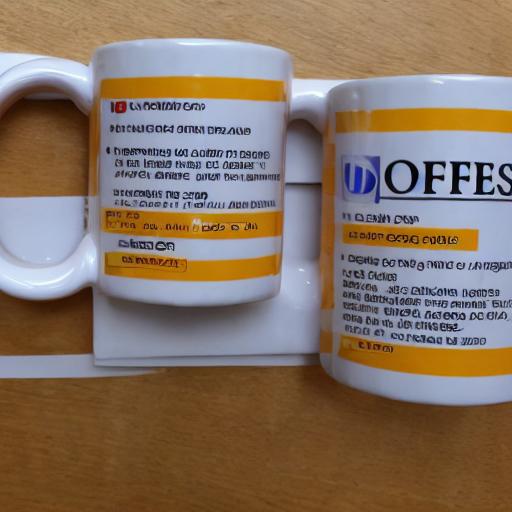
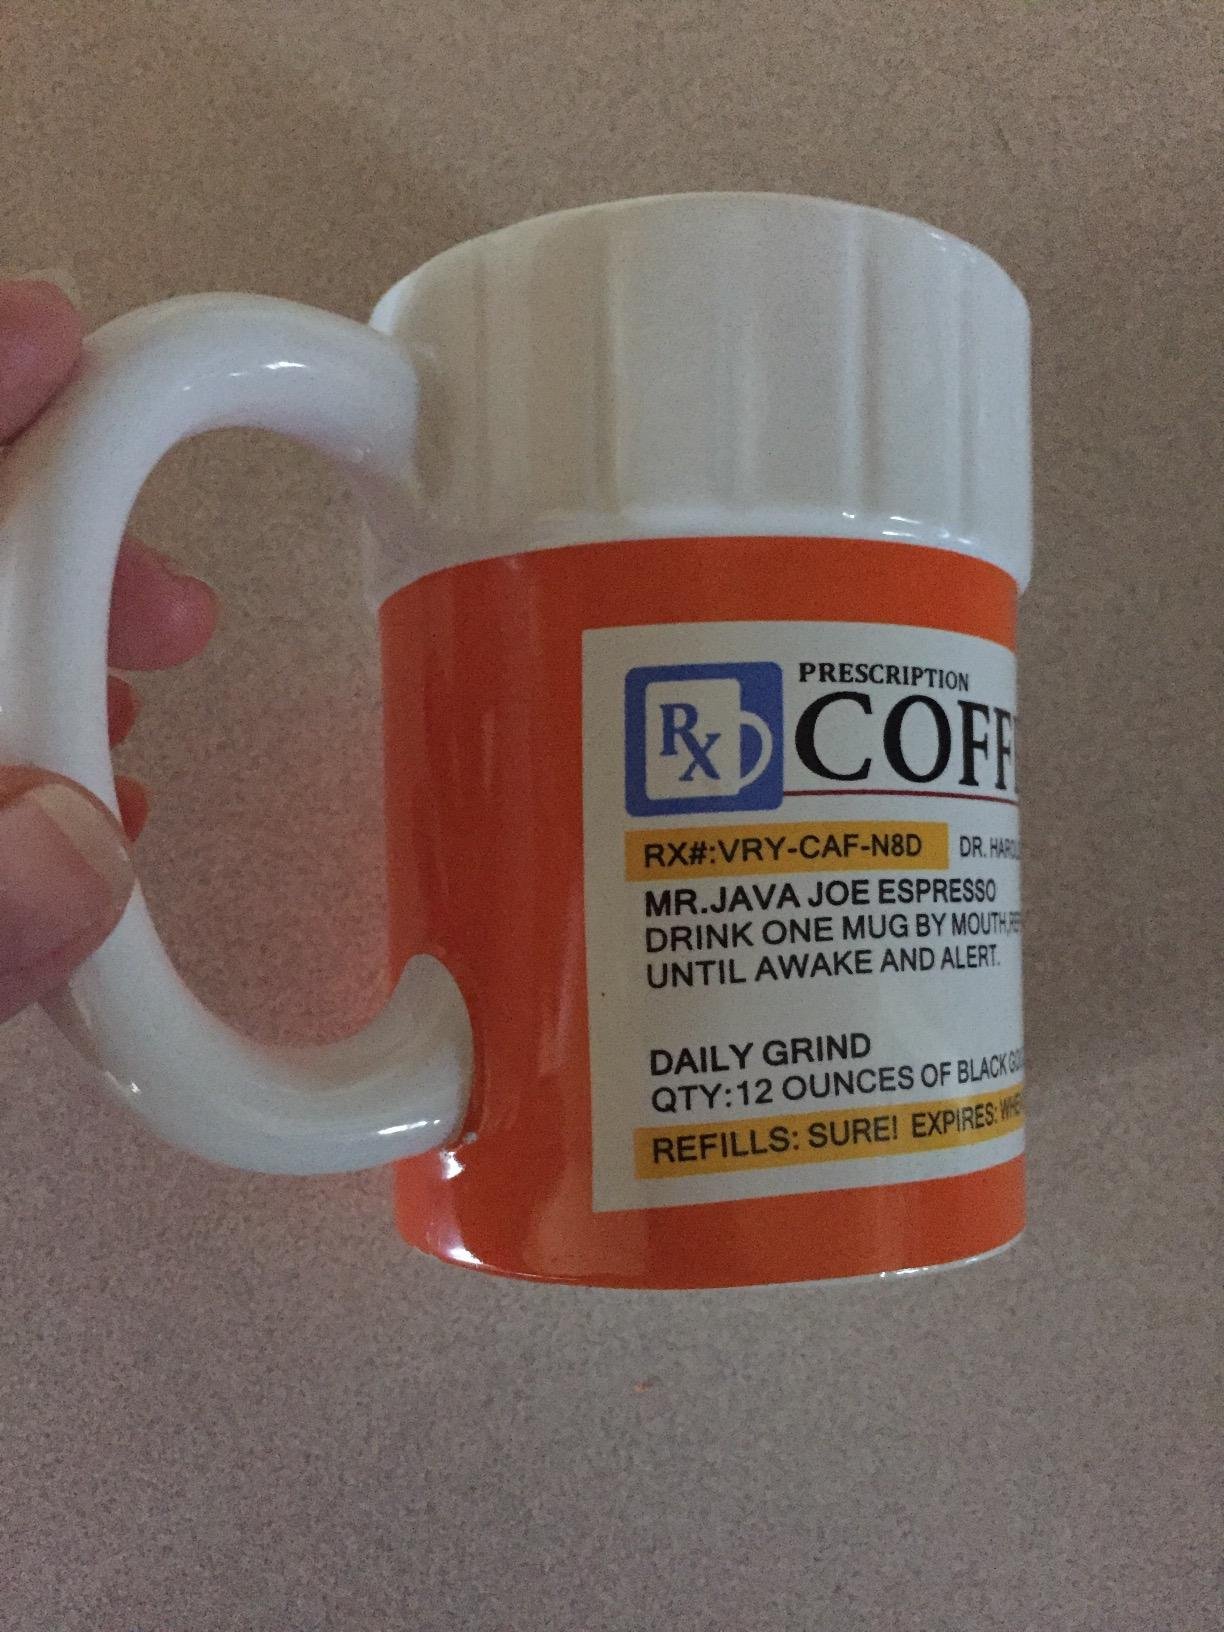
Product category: items_mug
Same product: no